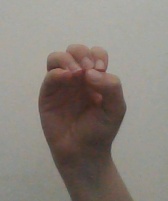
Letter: ha